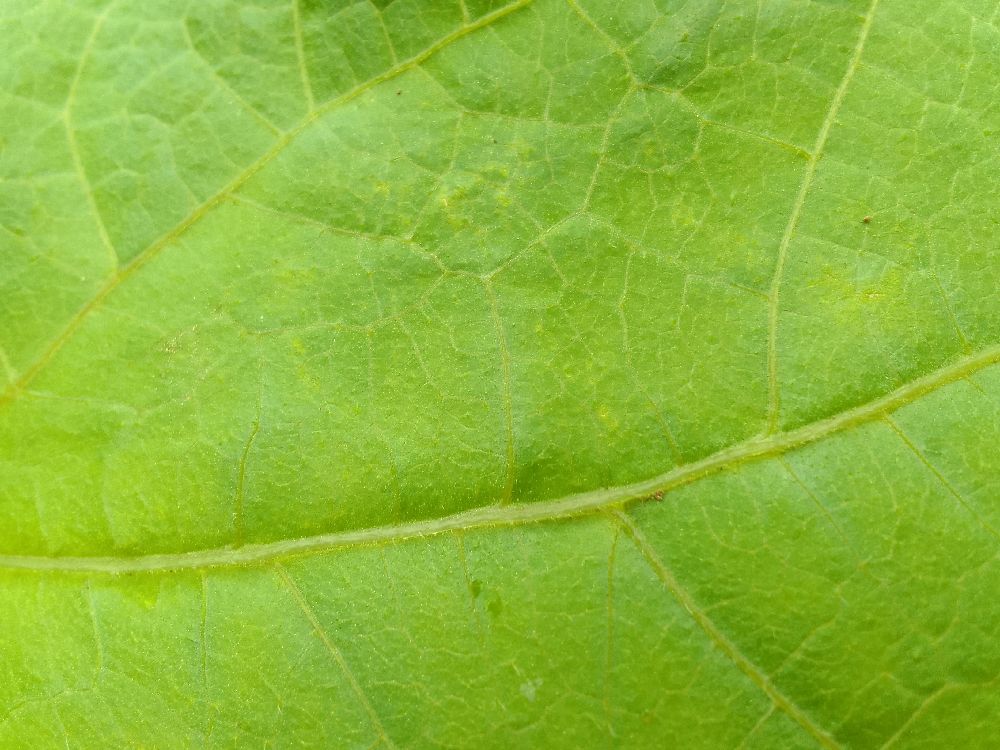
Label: healthy